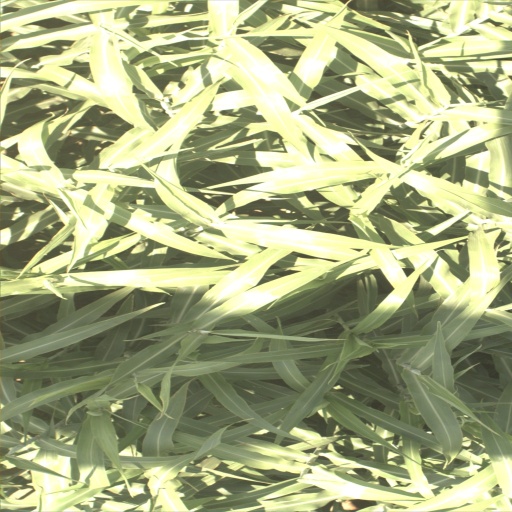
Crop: sorghum